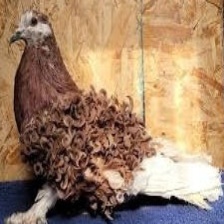
Species: FRILL BACK PIGEON
Scientific name: COLUMBA LIVIA DOMESTICA